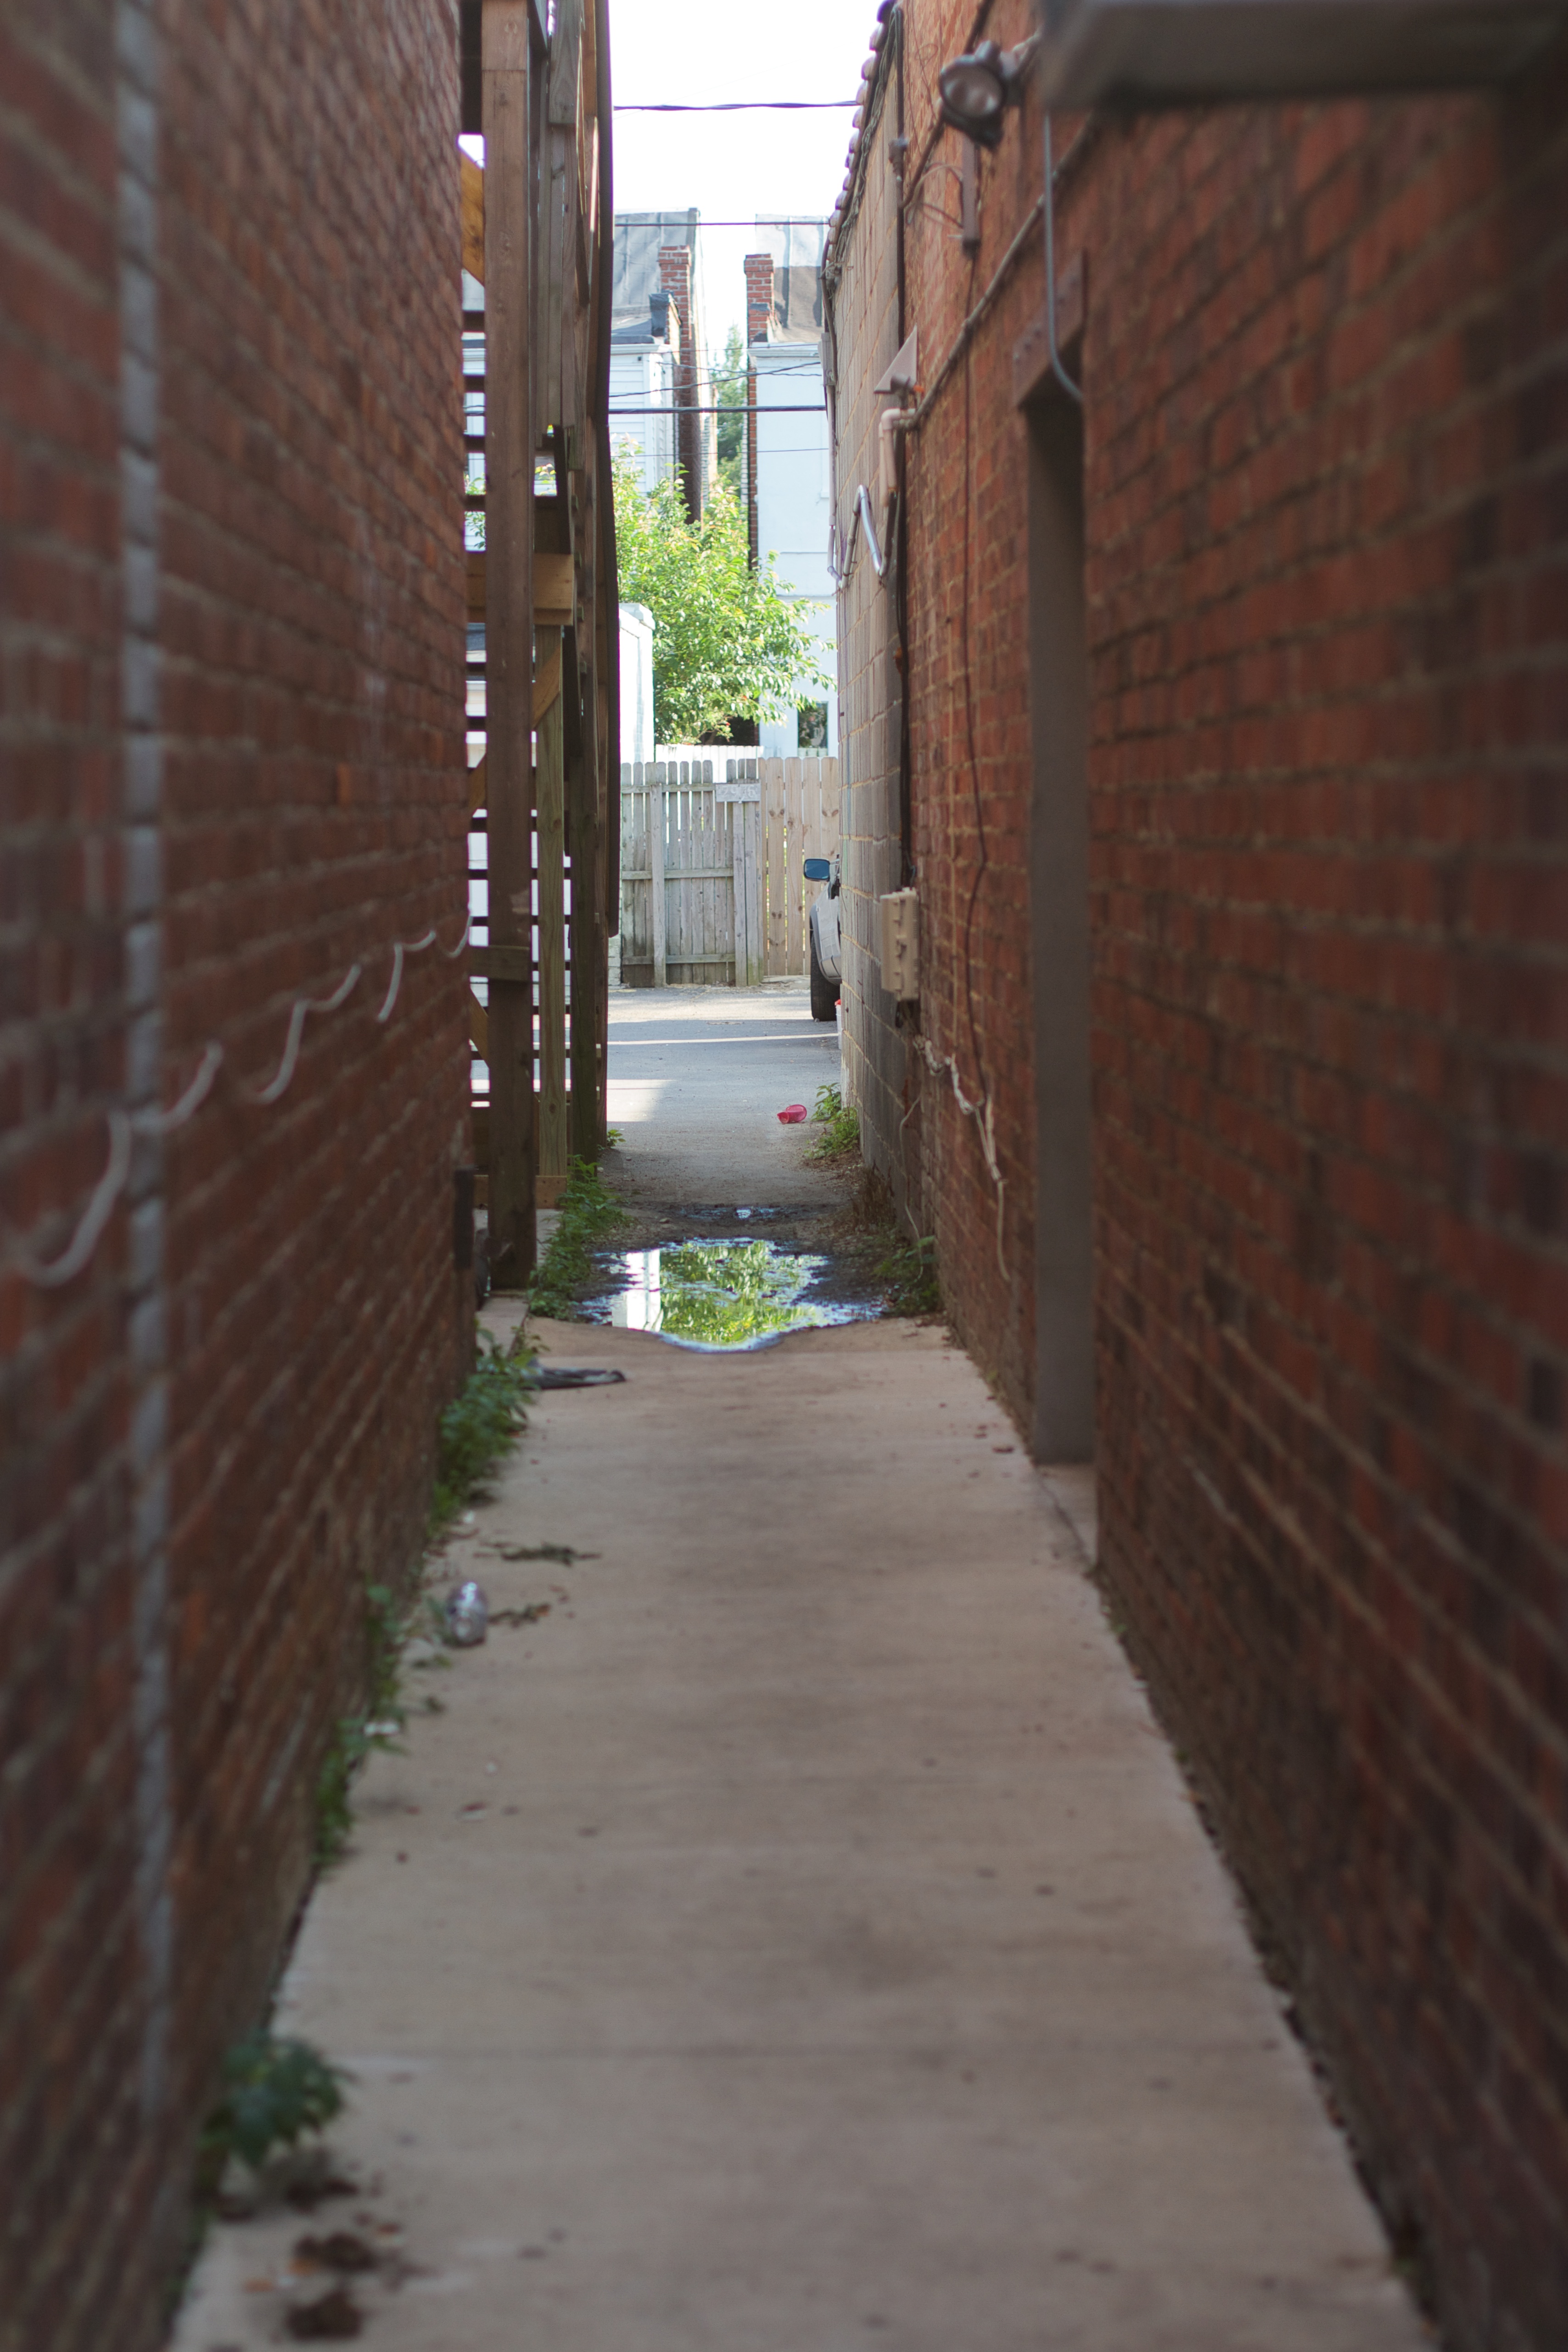
road, street, sidewalk, town, alley, cobblestone, city, wall, walkway, village, brick, lane, infrastructure, neighbourhood, road surface, human settlement